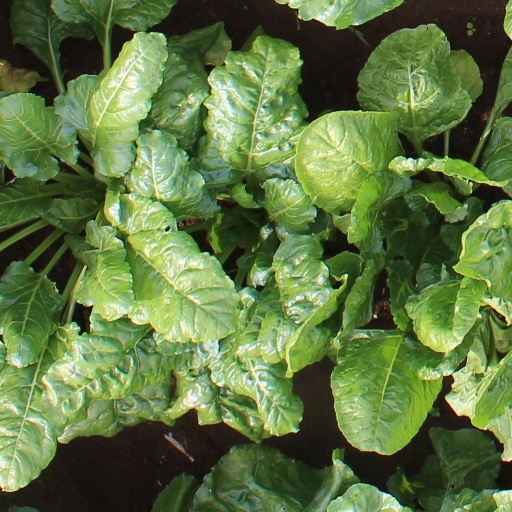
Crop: sugar beet